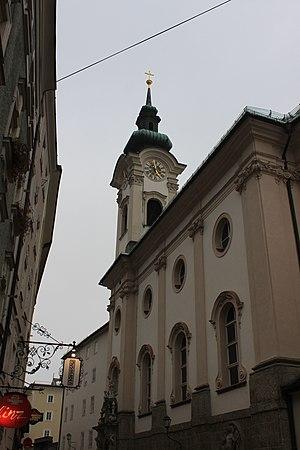
L'église Saint-Sébastien est une église catholique de la ville de Salzbourg en Autriche qui donne sur la Linzergasse. Elle est d'architecture baroque. L'église est dédiée au martyr saint Sébastien. Elle est liée au cimetière Saint-Sébastien et à la fraternité Saint-Sébastien qui était autrefois un hospice de frères.